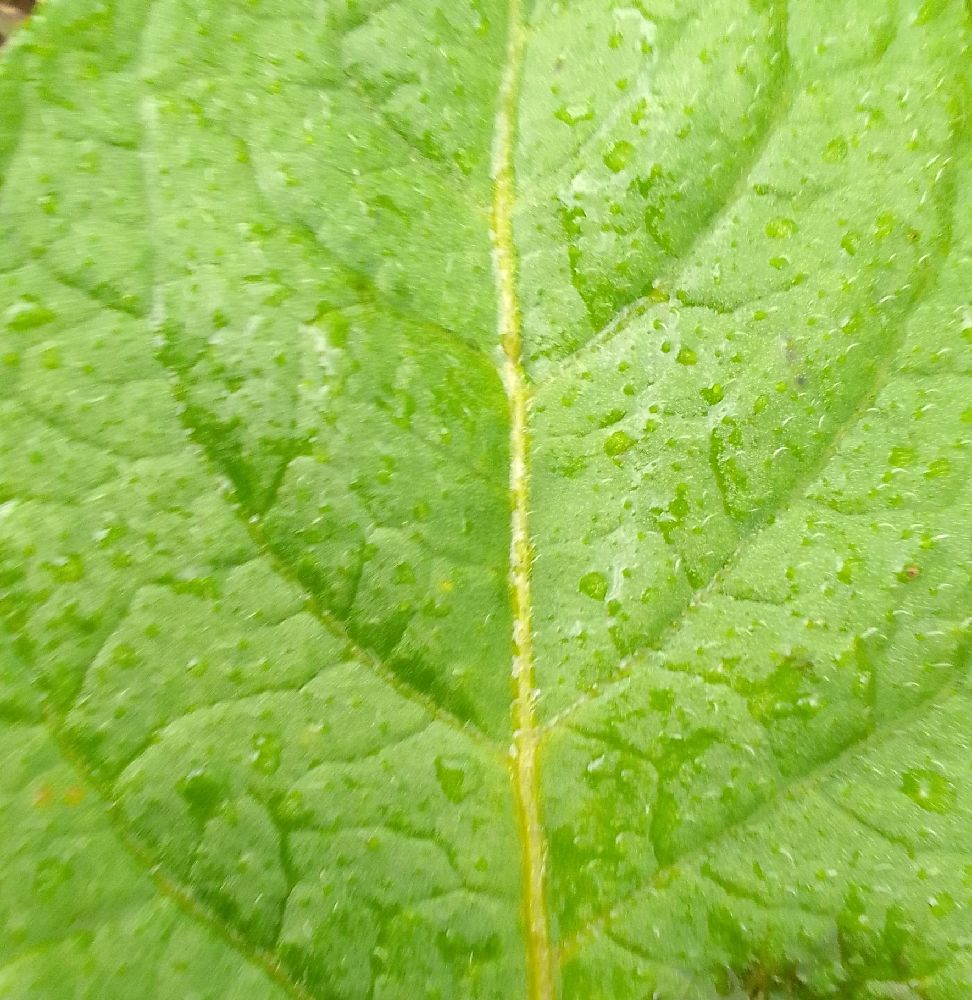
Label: Healthy